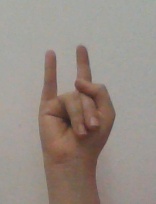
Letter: la